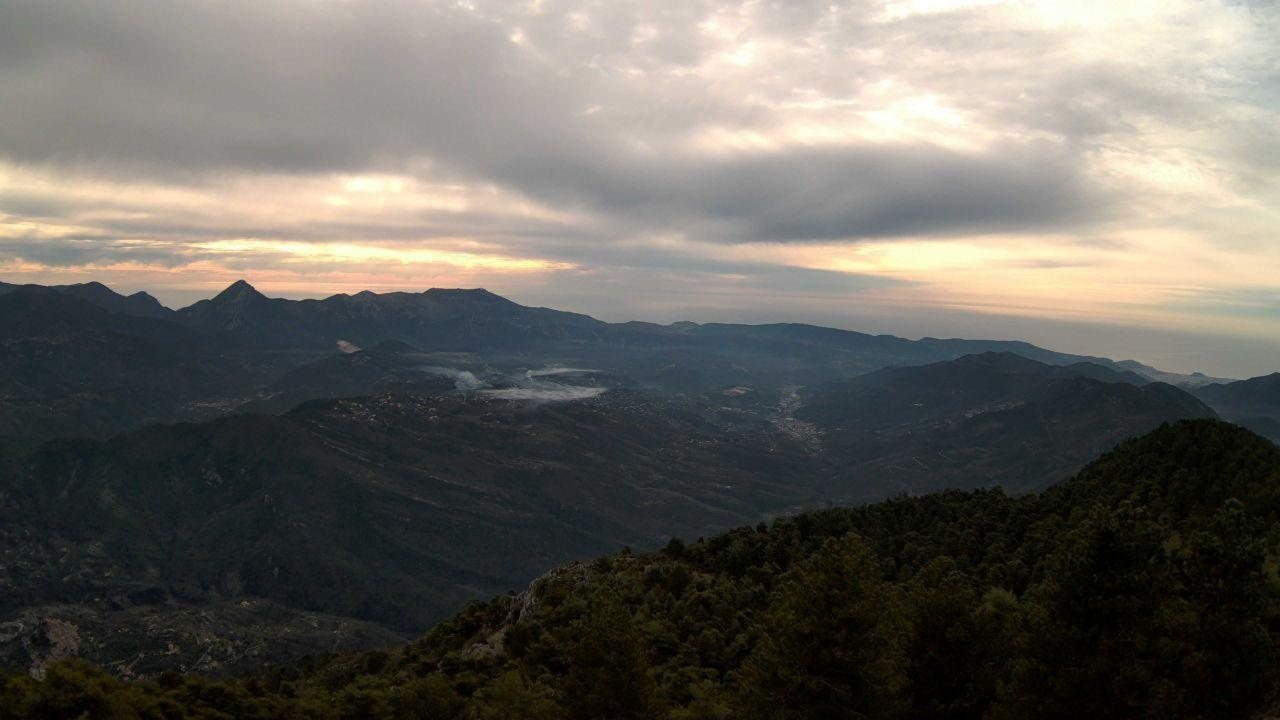
Fire: no
Smoke: no